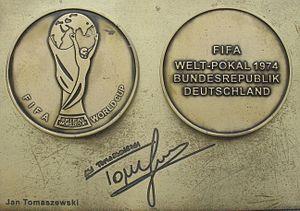
Jan Tomaszewski est un footballeur international polonais né le 9 janvier 1948 à Wrocław.